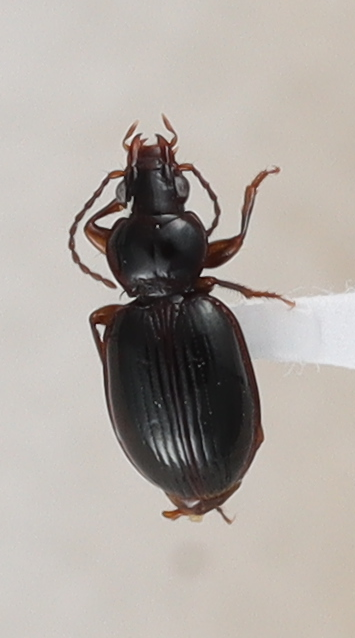
Scientific name: Mecyclothorax konanus
Plot: 14
Trap: S
Collected: 20240828